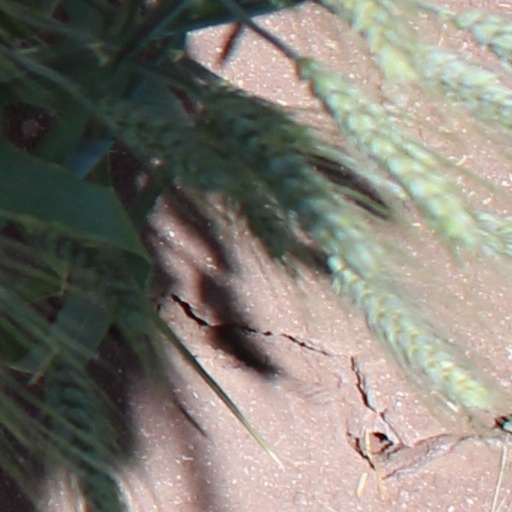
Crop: wheat